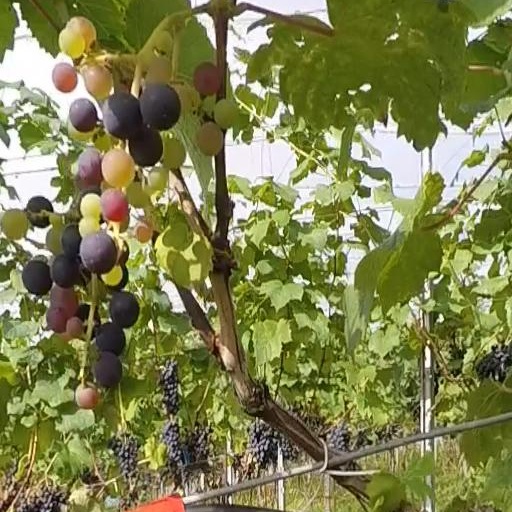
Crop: grape